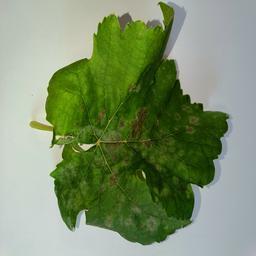
Label: Powdery Mildew